Yaksha (2010 film)

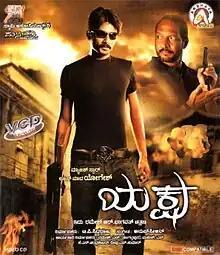
DVD cover

Yaksha is a 2010 Indian Kannada-language action drama film directed by Ramesh Bhagawathar and starring Yogesh, Ruby Parihar and Nana Patekar in his Kannada debut.